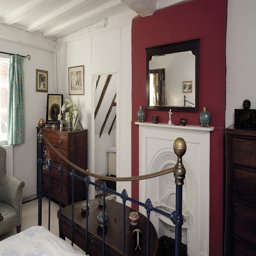
the master bedroom is situated at the back of the house .